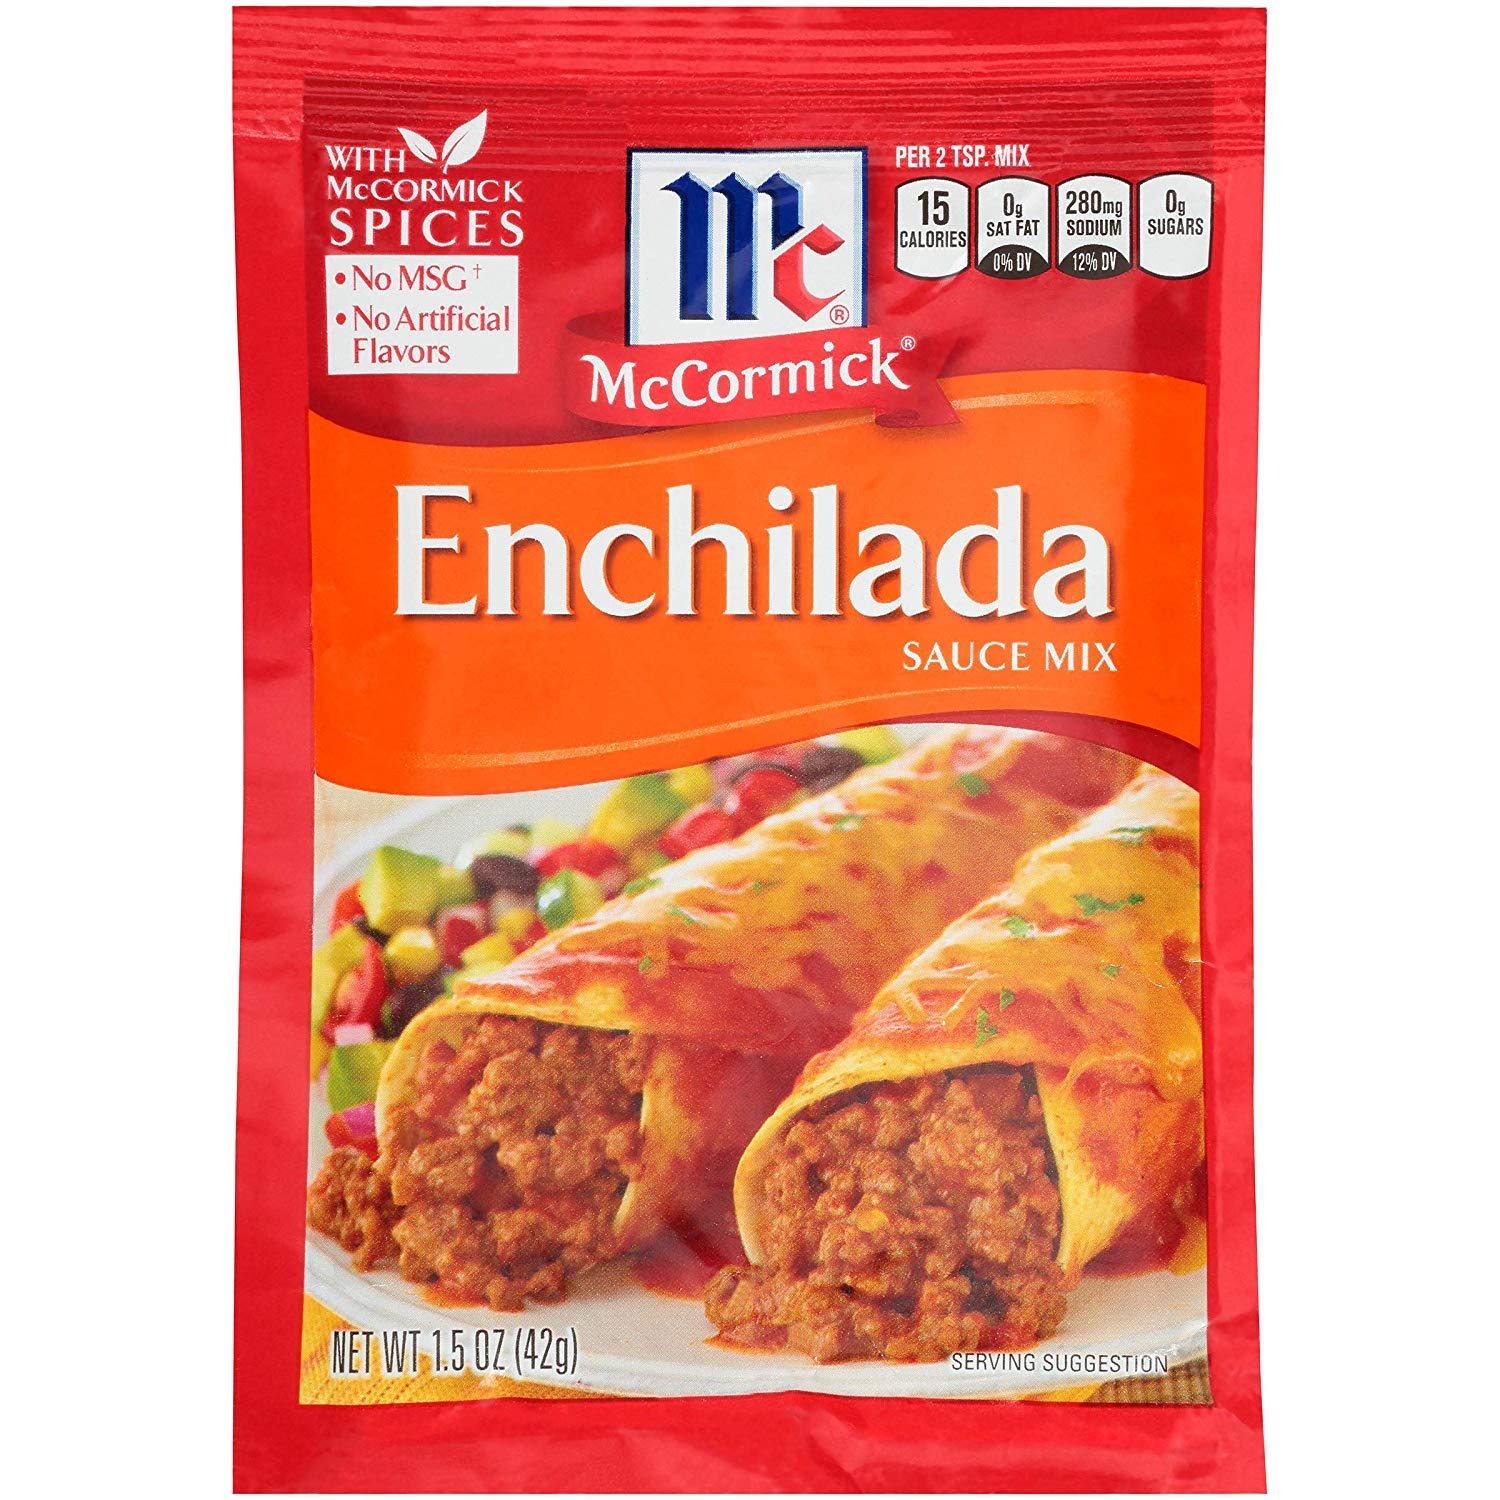
Item Name: Mexican Enchilada Sauce Mix 1.5OZ (Pack of 24)
Bullet Point 1: With Natural Spices
Bullet Point 2: No MSG+
Bullet Point 3: No Artificial Flavors
Bullet Point 4: Unique blend of 18 spices and herbs - perfect for seafood, chicken or snack like popcorn, french fries or chips
Bullet Point 5: Same great taste for more than 75 years
Value: 36.0
Unit: Ounce

Price: 1.975